Chharpatra

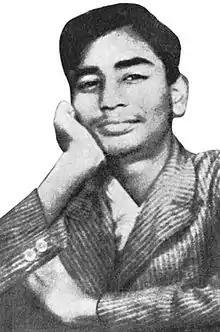
Suakanta Bhattacharya died at the age of 20. Chharpatra, a collection of his poetry, was published posthumasly.

Chharpatra (1948) is a Bengali book of poems written by Sukanta Bhattacharya. Sukanta wrote the poems of this book from 1943–1947. He died of tuberculosis at the age of 20. Following his death, "Chharpatra", a collection of his poetry was published. Much of Bhattacharya poetry was heavily influenced by his experience living under the colonial rule of the British Empire.